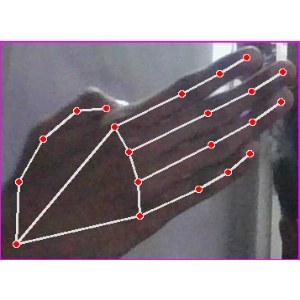
अक्षर: घ